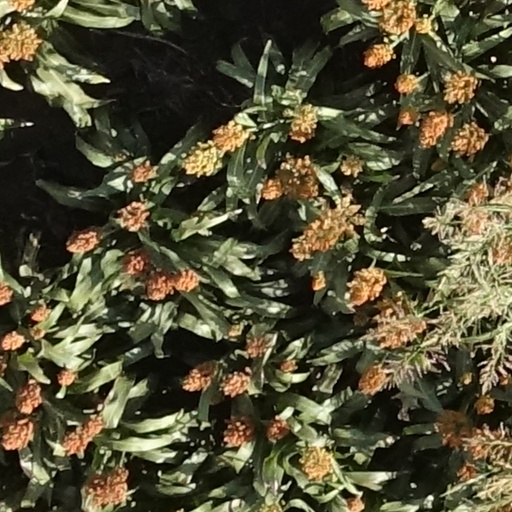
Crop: sorghum